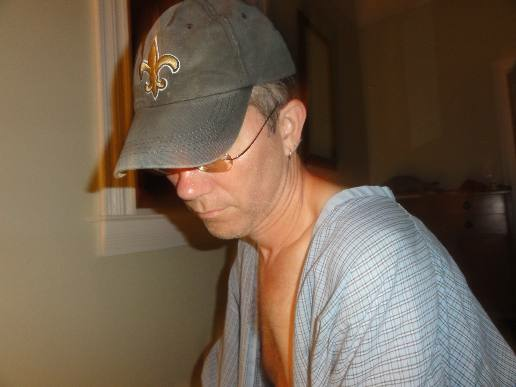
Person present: Yes